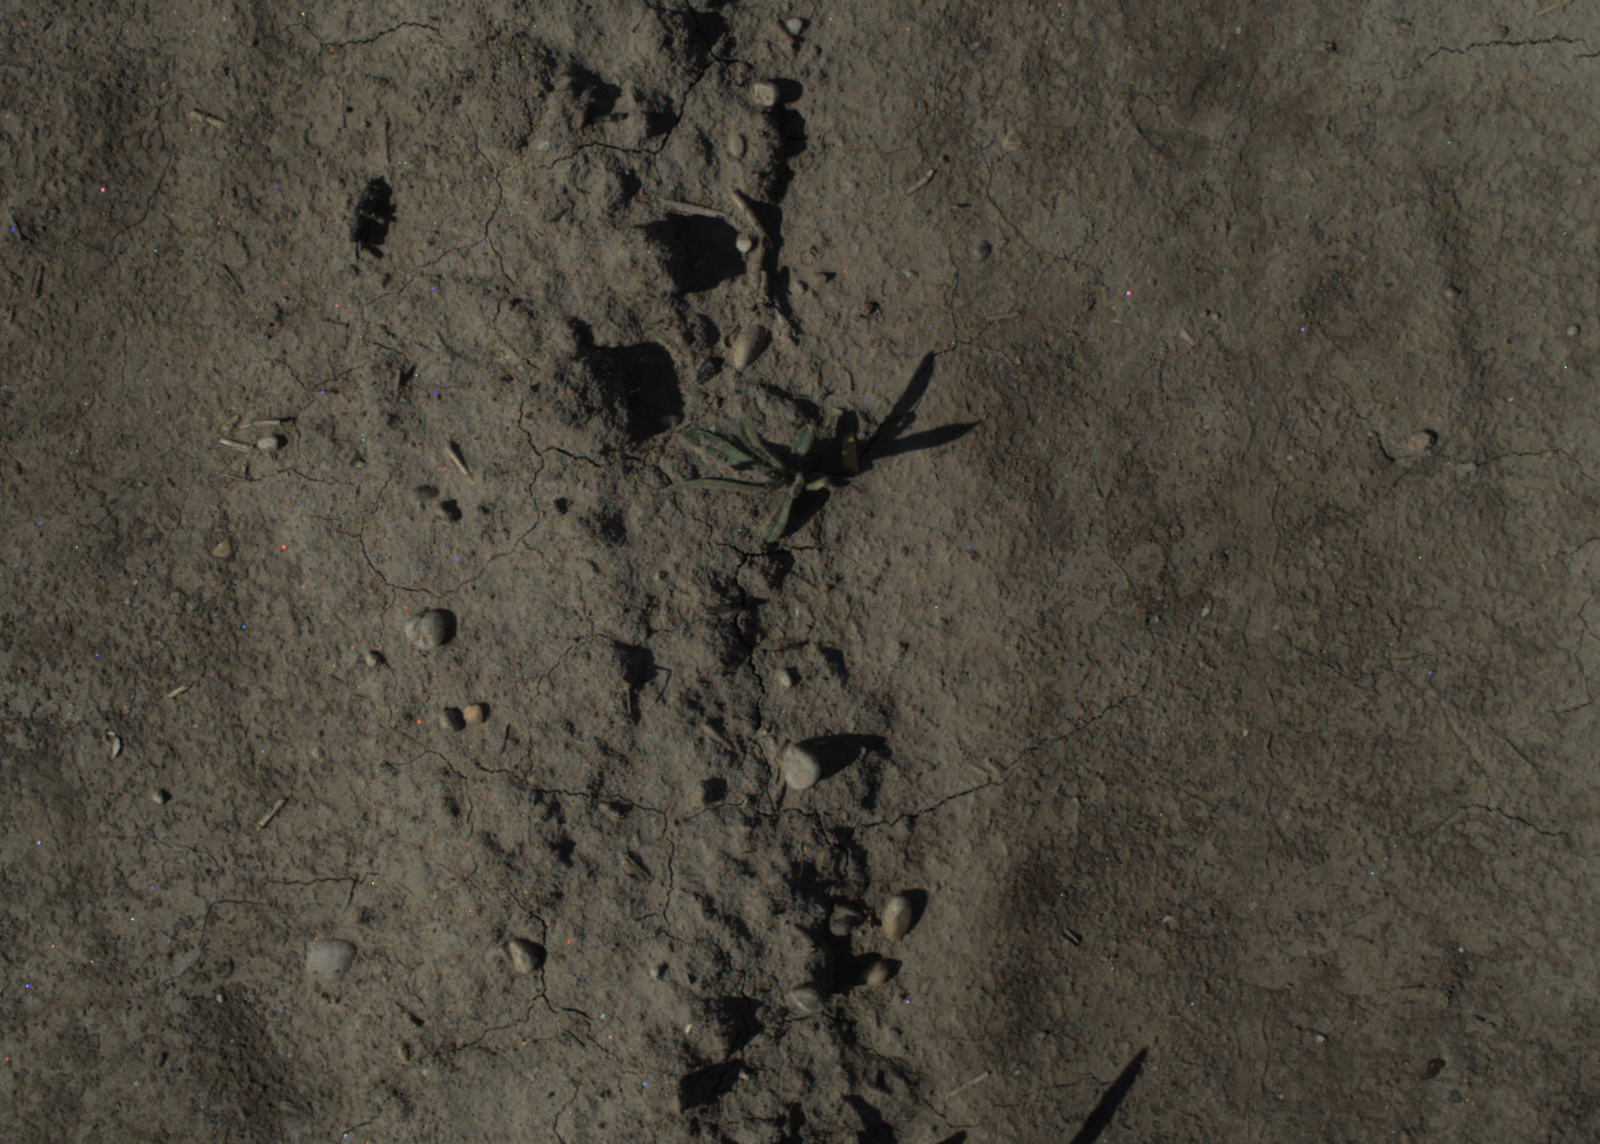
Capture date: 15.07.2021 09:50:03
Weather: sunny
Wind: light
Seeding date: 08.06.2021
Plant canopy height (mm): 962